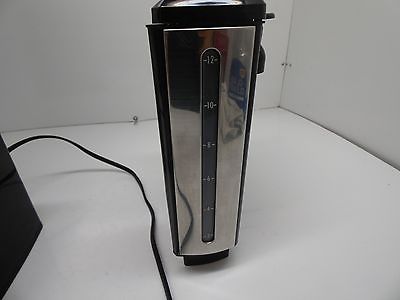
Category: coffee maker